Ocular larva migrans

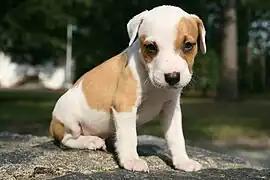
Puppies are a major source of environmental contamination with Toxocara eggs

Ocular larva migrans (OLM), also known as ocular toxocariasis, is the ocular form of larva migrans syndrome. It occurs when roundworm larvae invade the human eye. OLM infections in humans are caused by the larvae of "Toxocara canis" (dog roundworm), "Toxocara cati" (feline roundworm), "Ascaris suum" (large roundworm of pig), or "Baylisascaris procyonis" (raccoon roundworm).